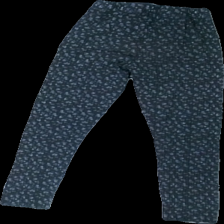
View: back
Type: Tights
Category: Children
Brand: Not in the list
Brand text on label: AWmy & Lucy
Colors: Blue, Grey
Material: 59% cotton, 41% polyester
Pattern: Floral print
Cut: Regular
Size: 110
Season: All
Price range: 50-100
Recommended usage: Reuse